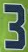
Number: 3